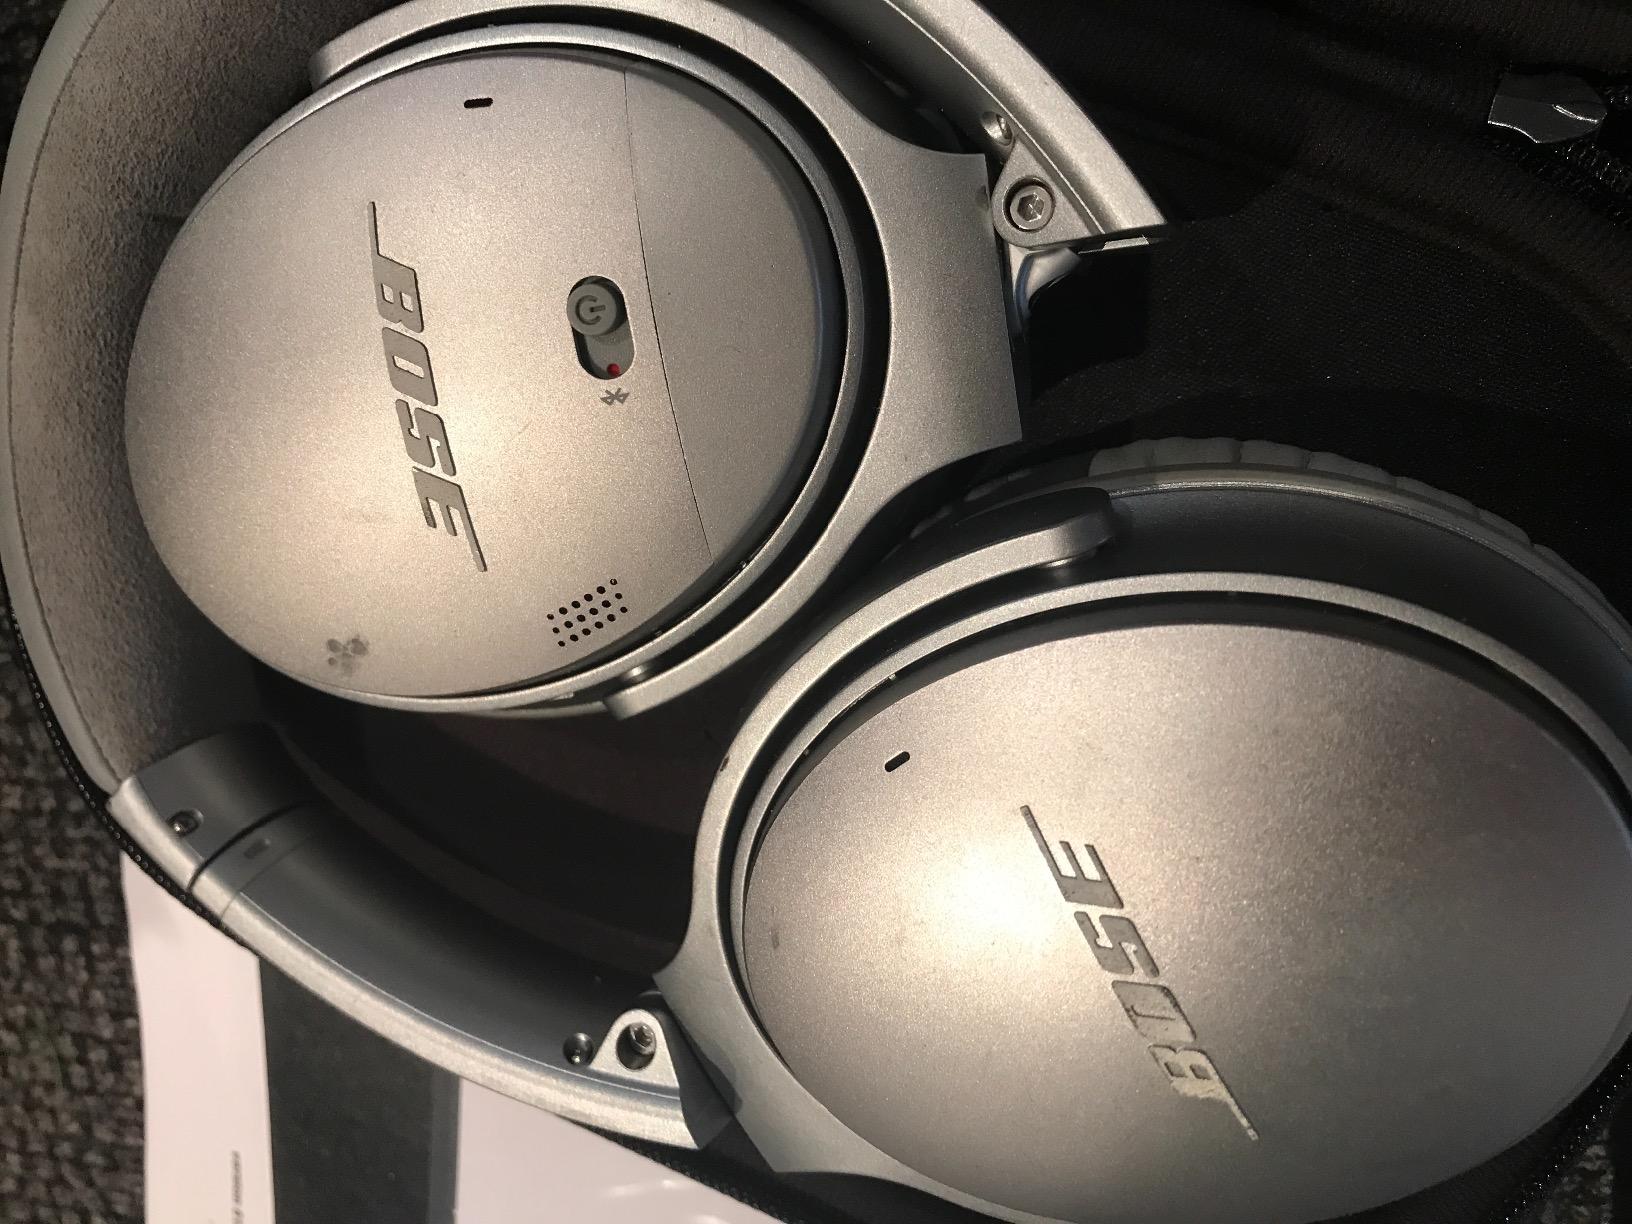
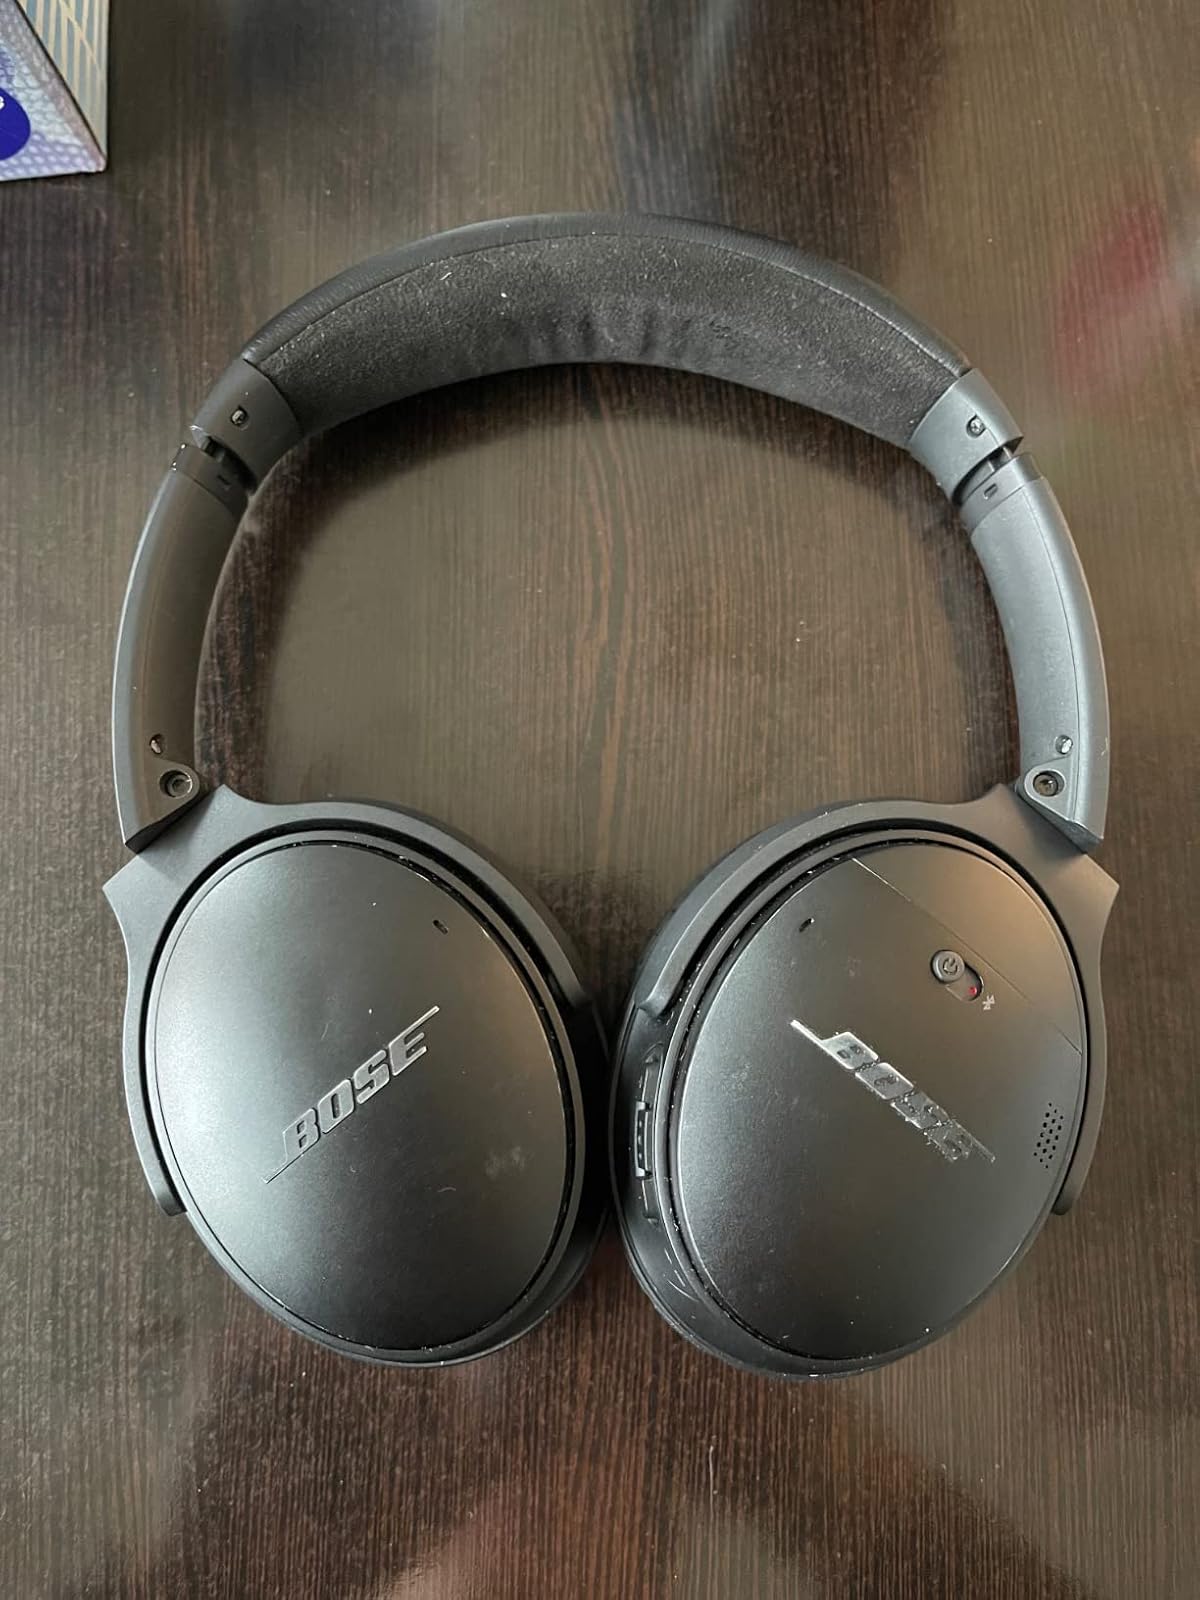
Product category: headphones
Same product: no